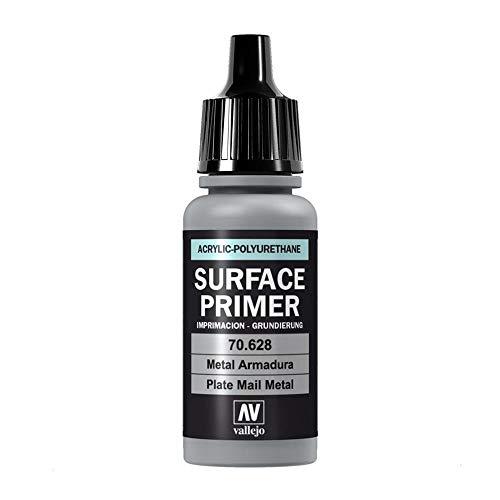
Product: Vallejo Game Air Plate Mail Metal Surface Primer Paint
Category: Toys & Games | Hobbies | Hobby Building Tools & Hardware | Paints
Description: Bottle is .57 fluid 17ml.
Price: $2.70